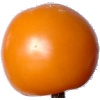
Label: yellow_tomato